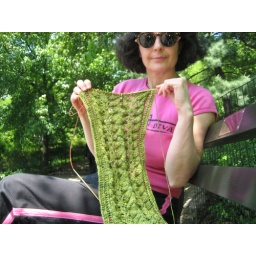
green and pink in the park